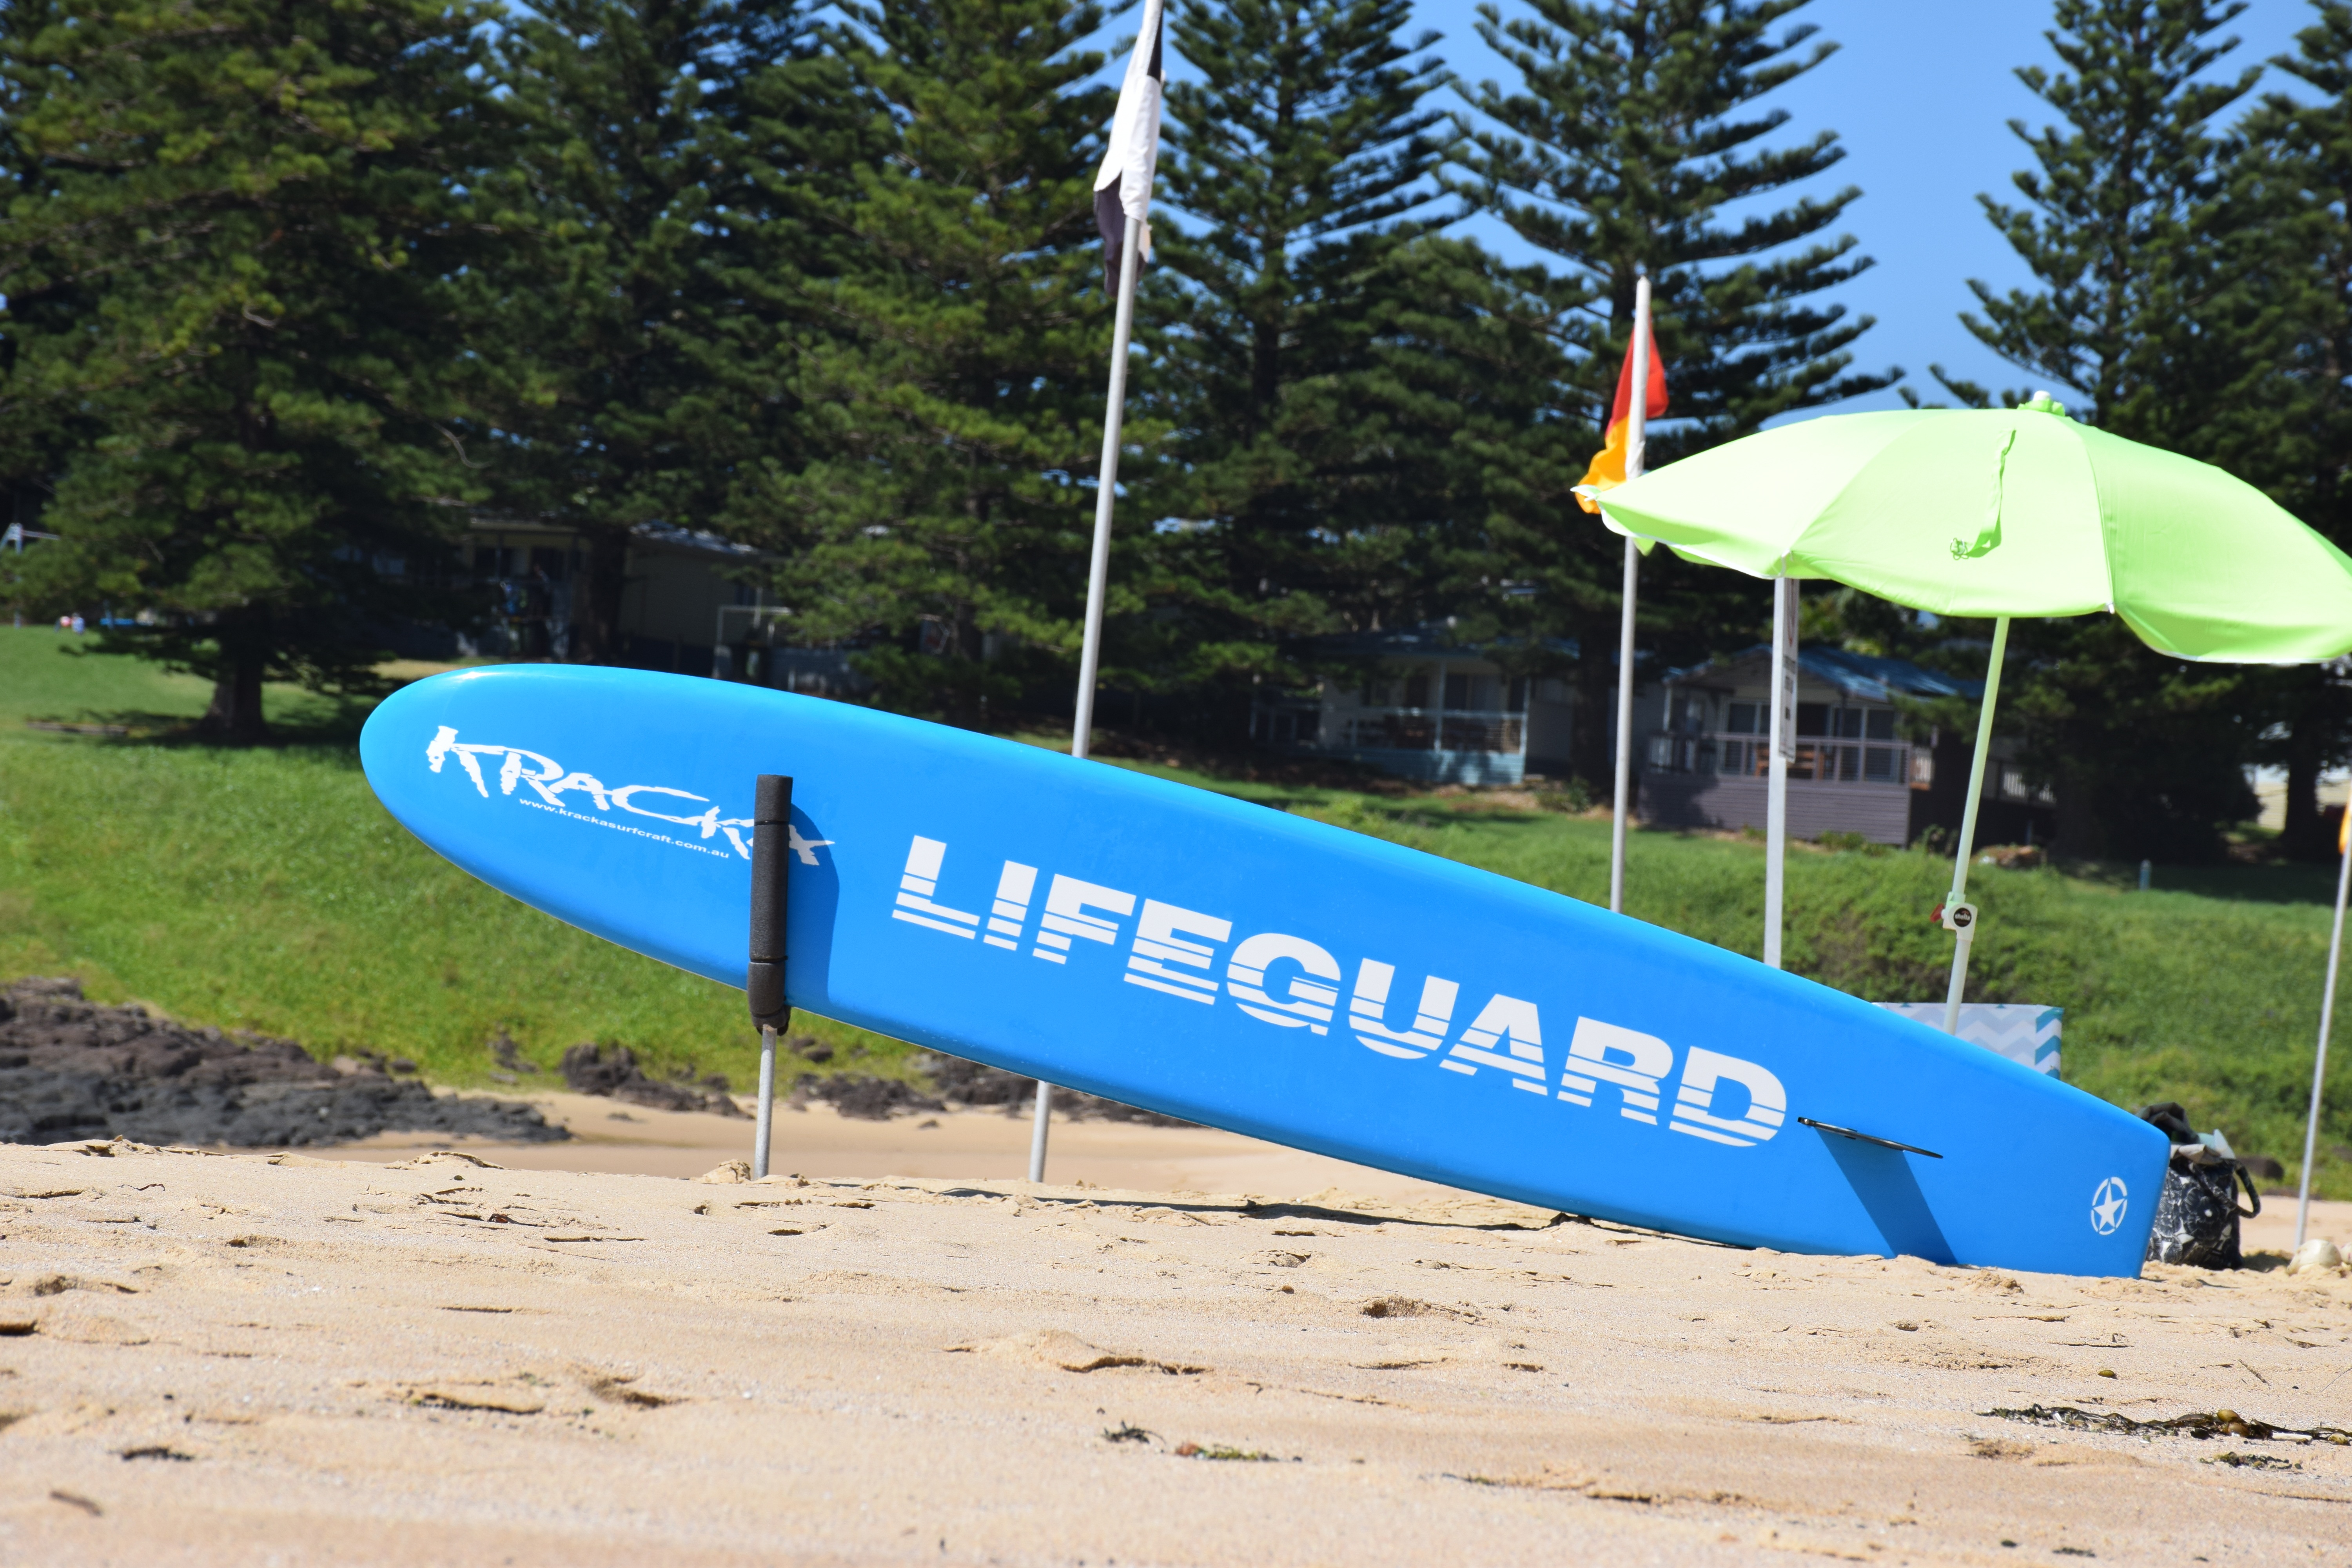
beach, boat, wind, paddle, vehicle, surfboard, rest, australia, safety, rescuers, surfing equipment and supplies